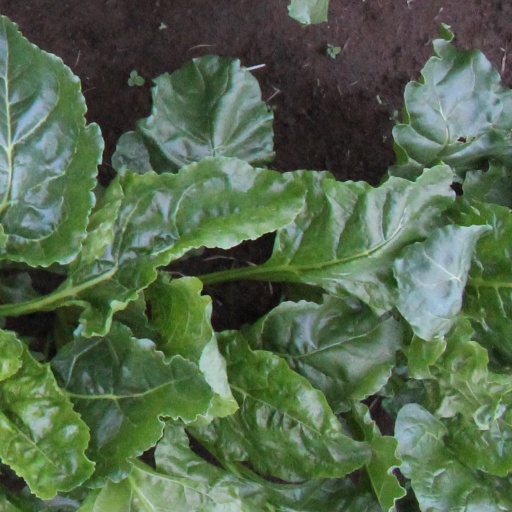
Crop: sugar beet